British Airways Helicopters Flight 5918

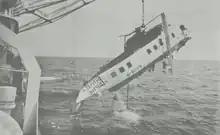
"Oscar November" being recovered from the sea

On 16 July 1983, British Airways Helicopters Flight 5918, a British Airways Helicopters commercial Sikorsky S-61 helicopter, "Oscar November" (G-BEON), crashed in the southern Celtic Sea, in the Atlantic Ocean, while en route from Penzance to St Mary's, Isles of Scilly in poor visibility. Only six of the twenty-six people on board survived. It was Britain's worst civil aviation helicopter accident at the time.